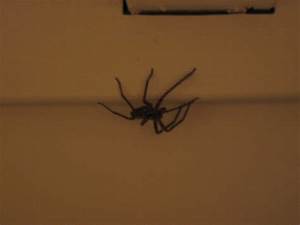
Label: ragno